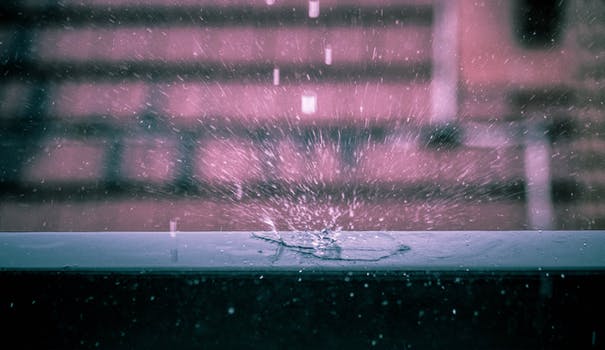
Label: No Watermark